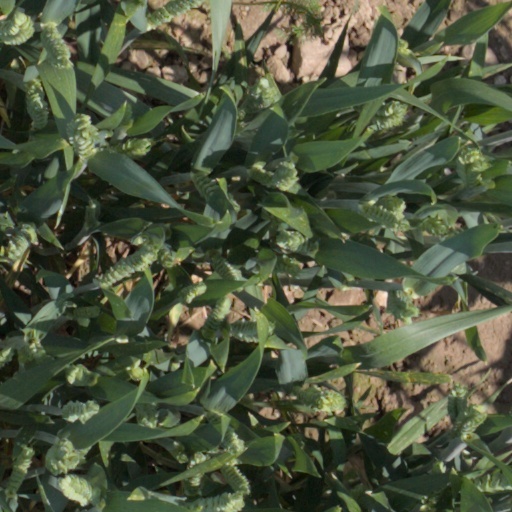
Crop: wheat